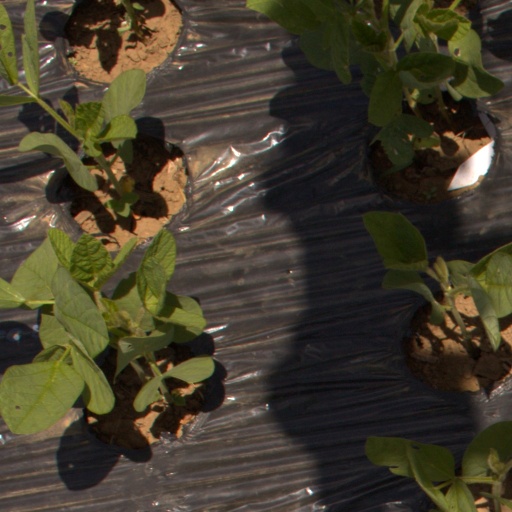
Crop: Jerusalem artichoke